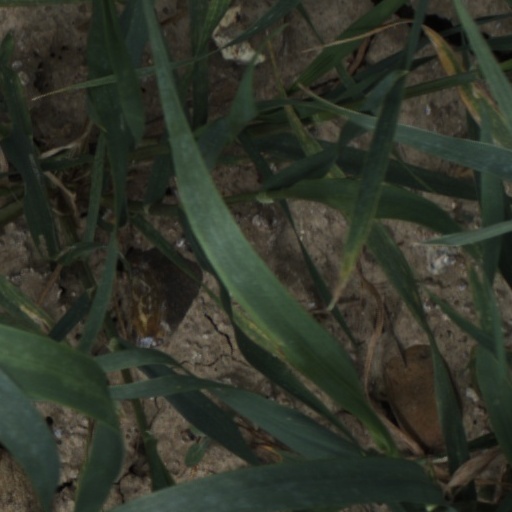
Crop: wheat